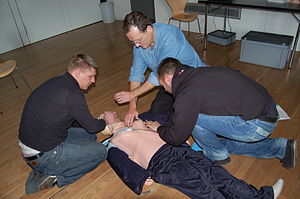
Resusci Anne
Brug af AEDen på en Resusci Anne
Resusci Anne, også kendt som Rescue Anne, er en trainingsdukke til kardiopulmonal genoplivning, der er udviklet af Laerdal Medical i Stavanger. Resusci Anne blev lanceret første gang i 1960, og ansigtet blev derefter modelleret af billedhuggeren Emma Matthiasen. Dukken er siden blevet forfinet mange gange og findes i dag i flere forskellige varianter, fra den helt enkle til teknisk avancerede udgaver.